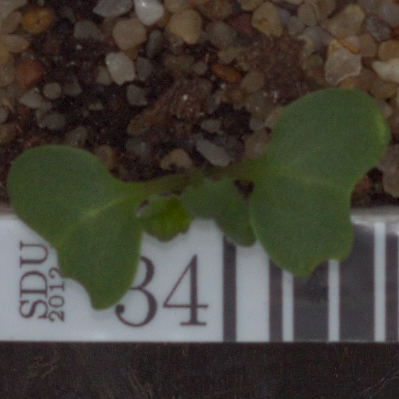
Label: charlock